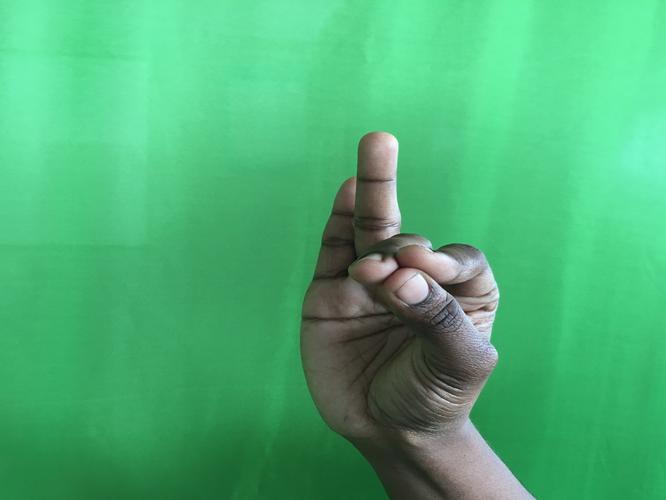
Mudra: Katakamukha_1
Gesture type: single_hand